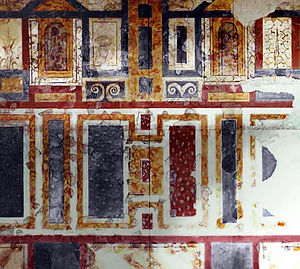
Romersk vægmaleri / Efterpompejansk vægmaleri / Det sene 3. og 4. århundrede
Romerske vægmalerier inddeles i de forskellige stilarter, der blev brugt i det romerske rige fra det 3. århundrede f.Kr. til senantikken. Hverken før eller senere har vægmalerier haft så stor udbredelse. De findes i de riges boliger, men også i små beboelsesbygninger i den dybeste provins, fra Britannien til Egypten, fra Pannonien til Marokko.